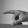
ASL letter: P